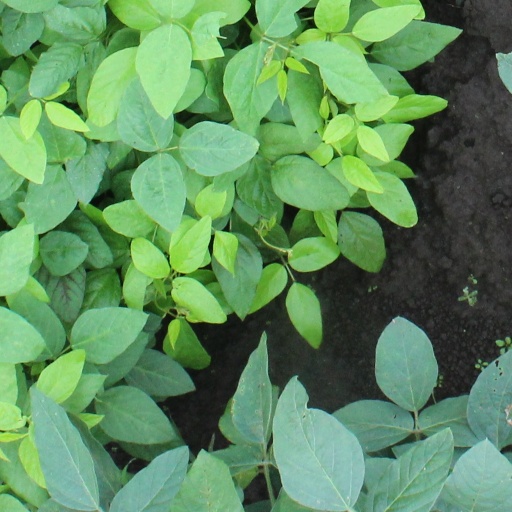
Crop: soybean